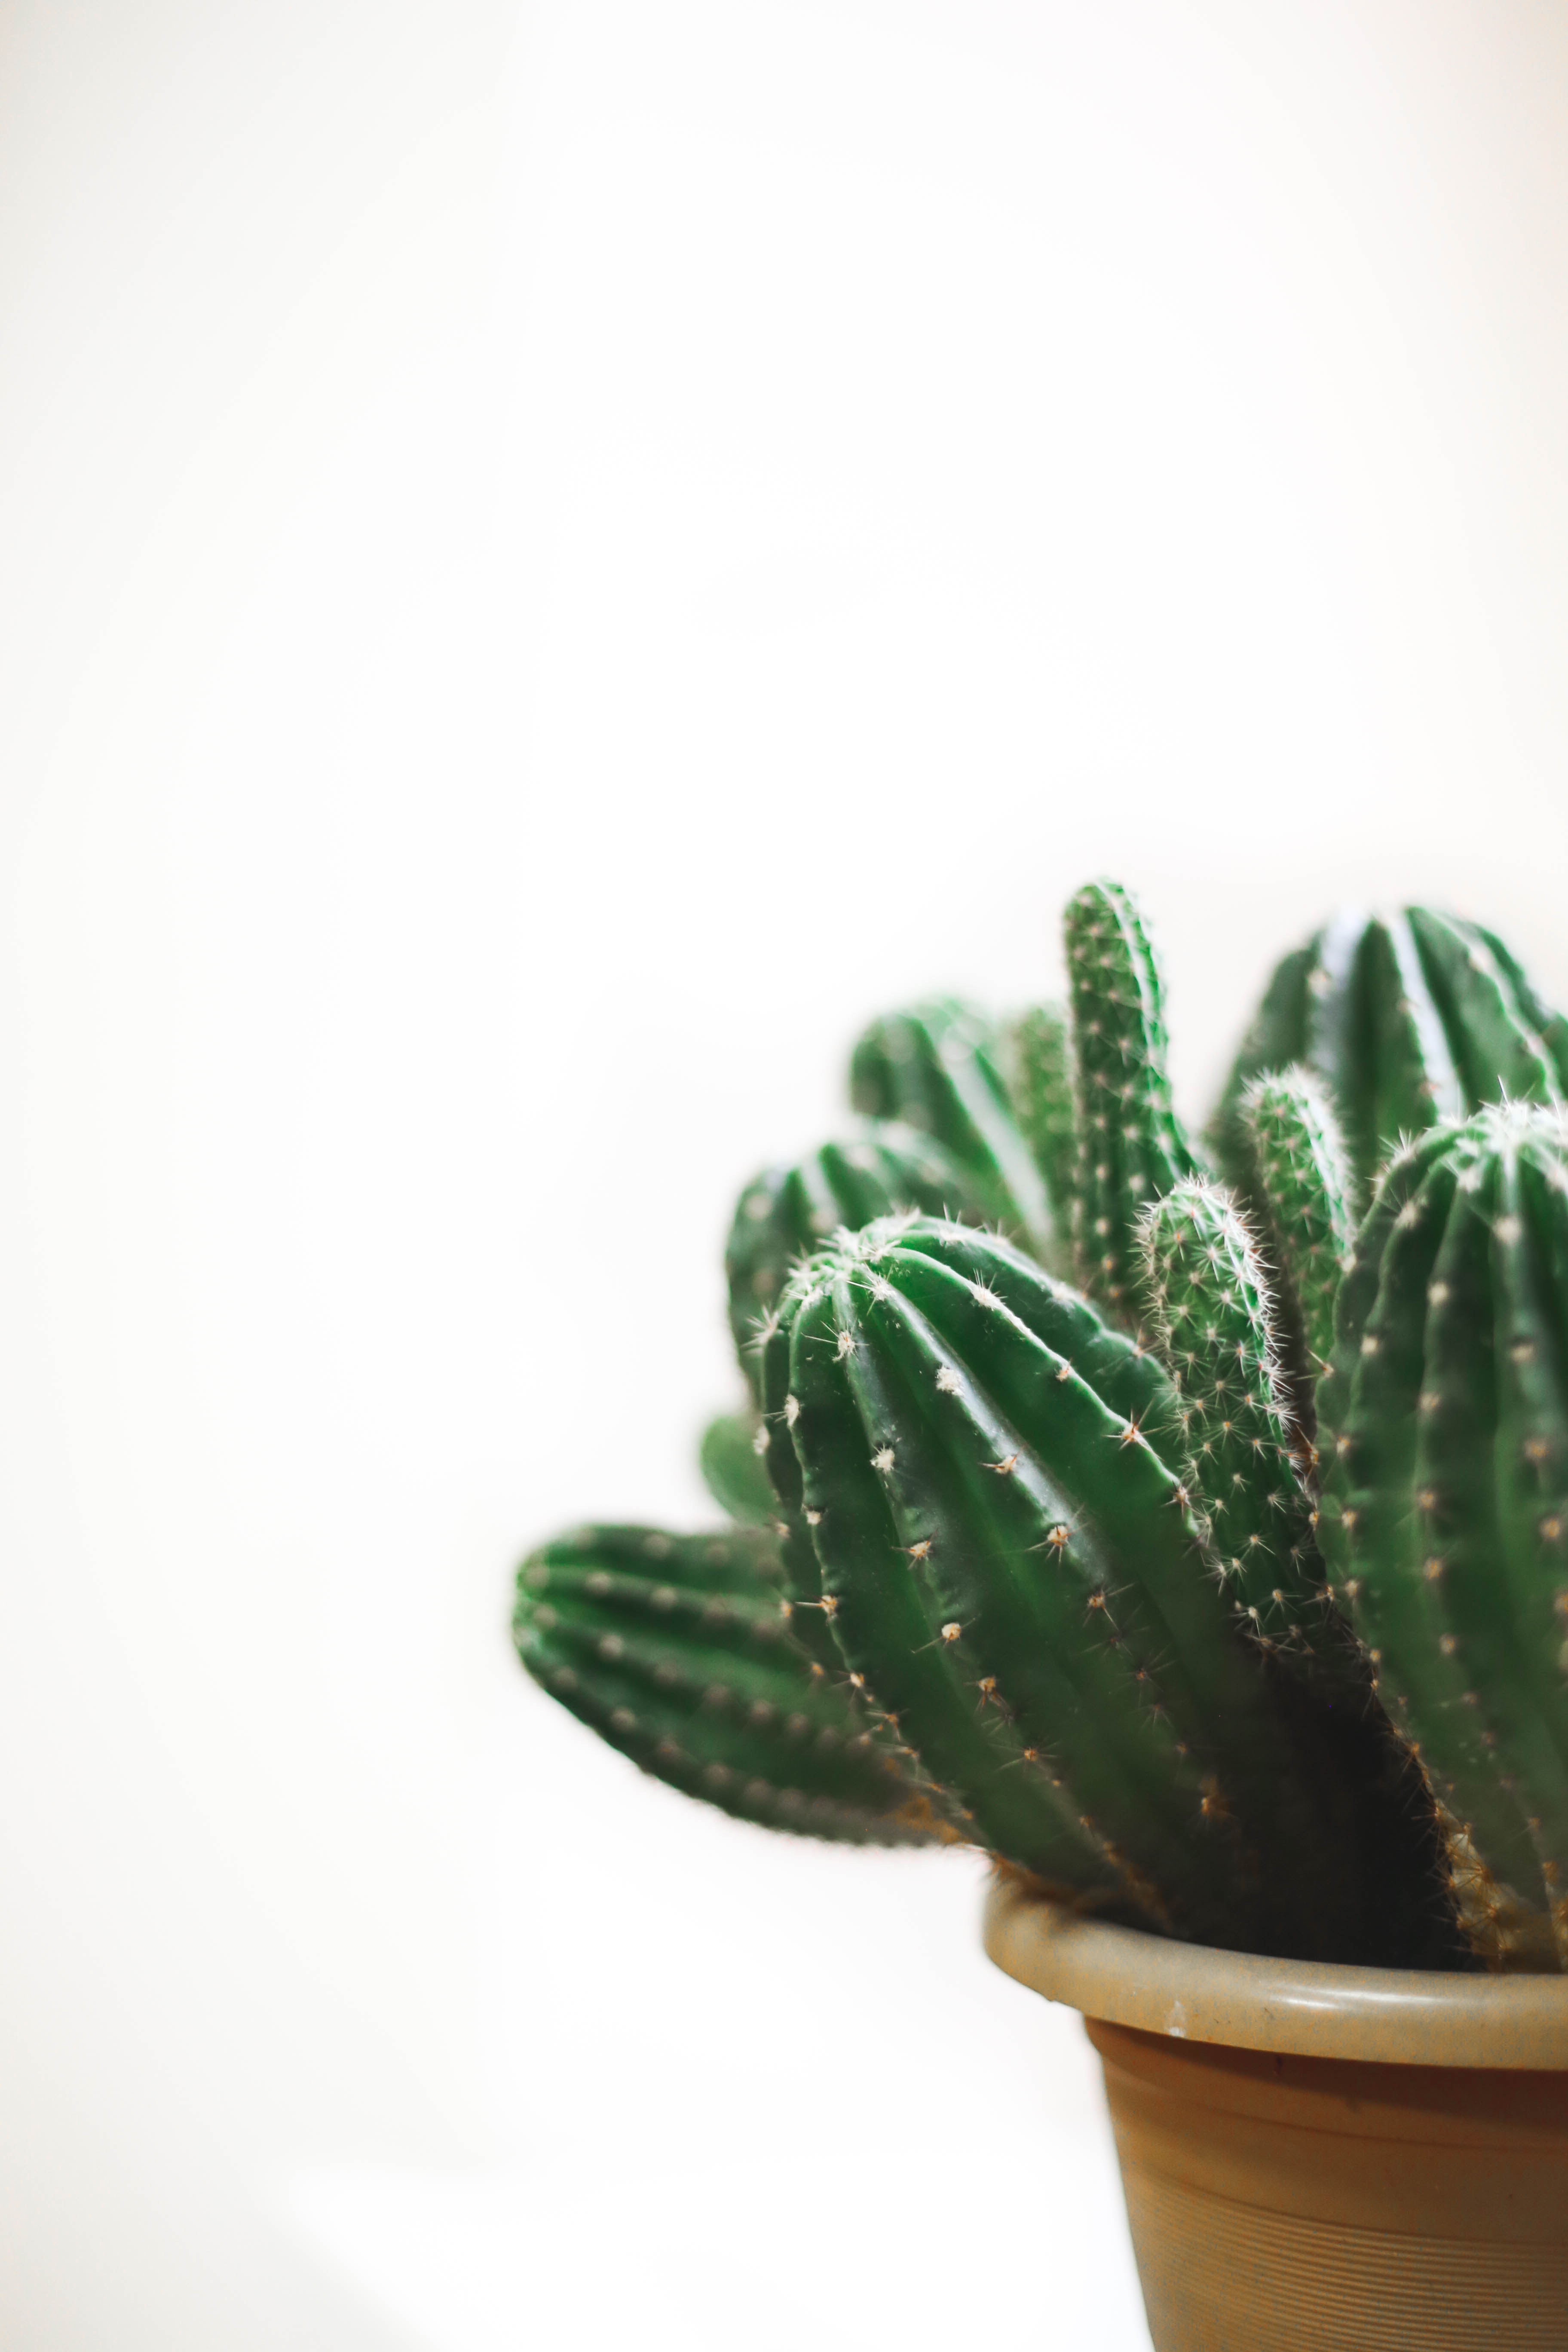
plant, cactus, flowerpot, hedgehog cactus, san pedro cactus, caryophyllales, plant stem, acanthocereus tetragonus